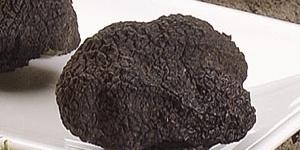
canapes con trufas